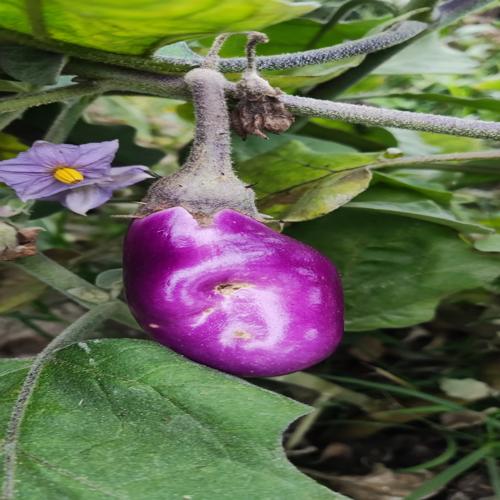
Label: Shoot and Fruit Borer